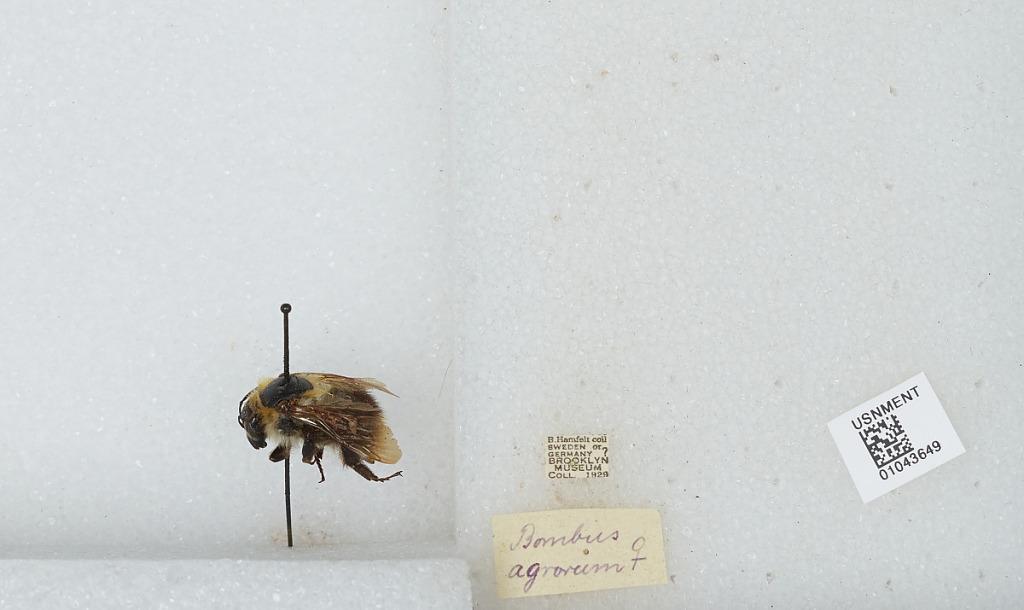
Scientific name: Bombus sp.
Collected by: B. Hamfelt
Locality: Sweden or Germany